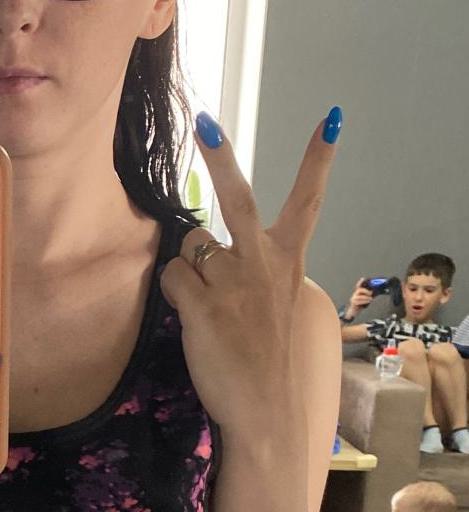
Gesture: peace_inverted